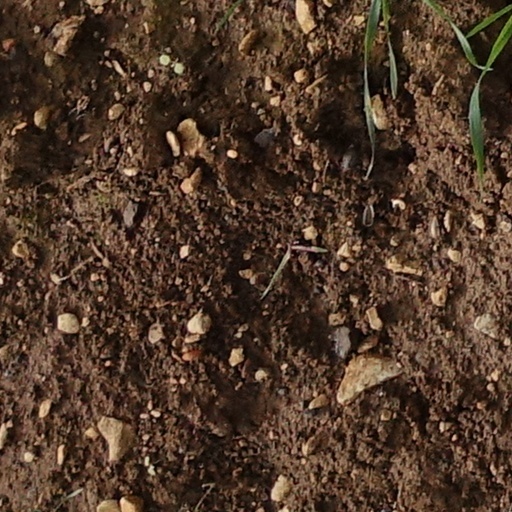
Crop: wheat